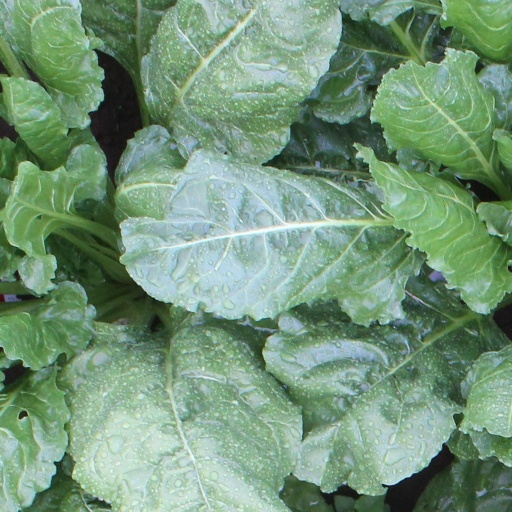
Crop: sugar beet